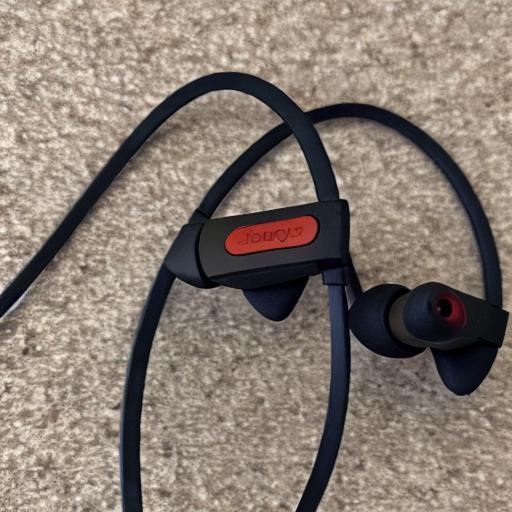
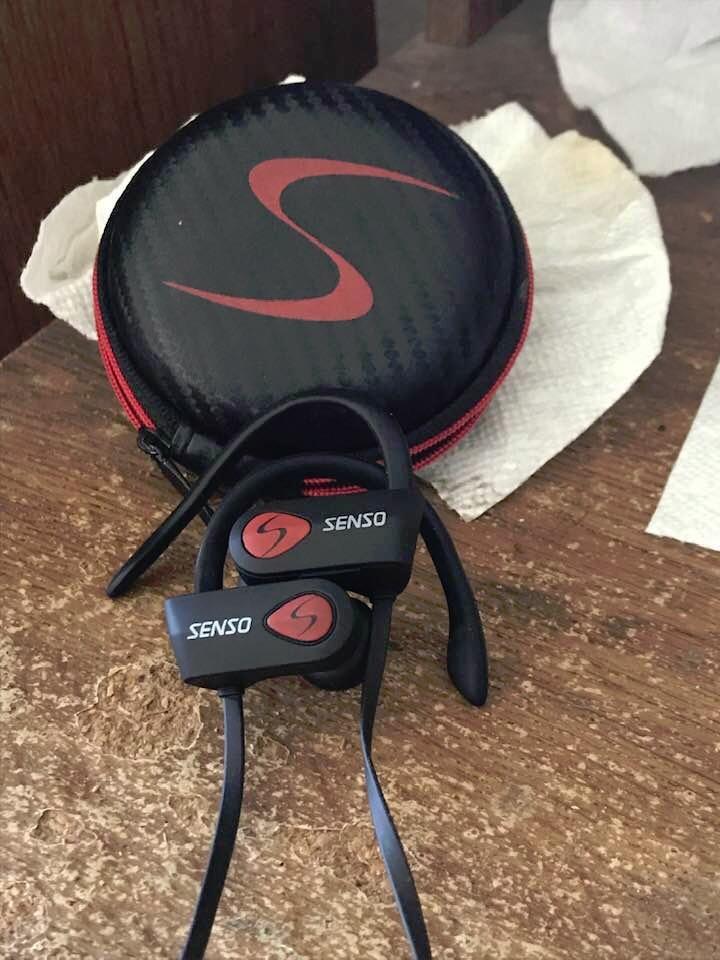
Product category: earbuds
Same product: no